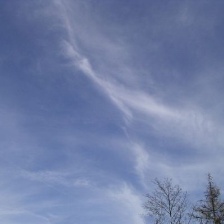
Cloud type: Cirrus